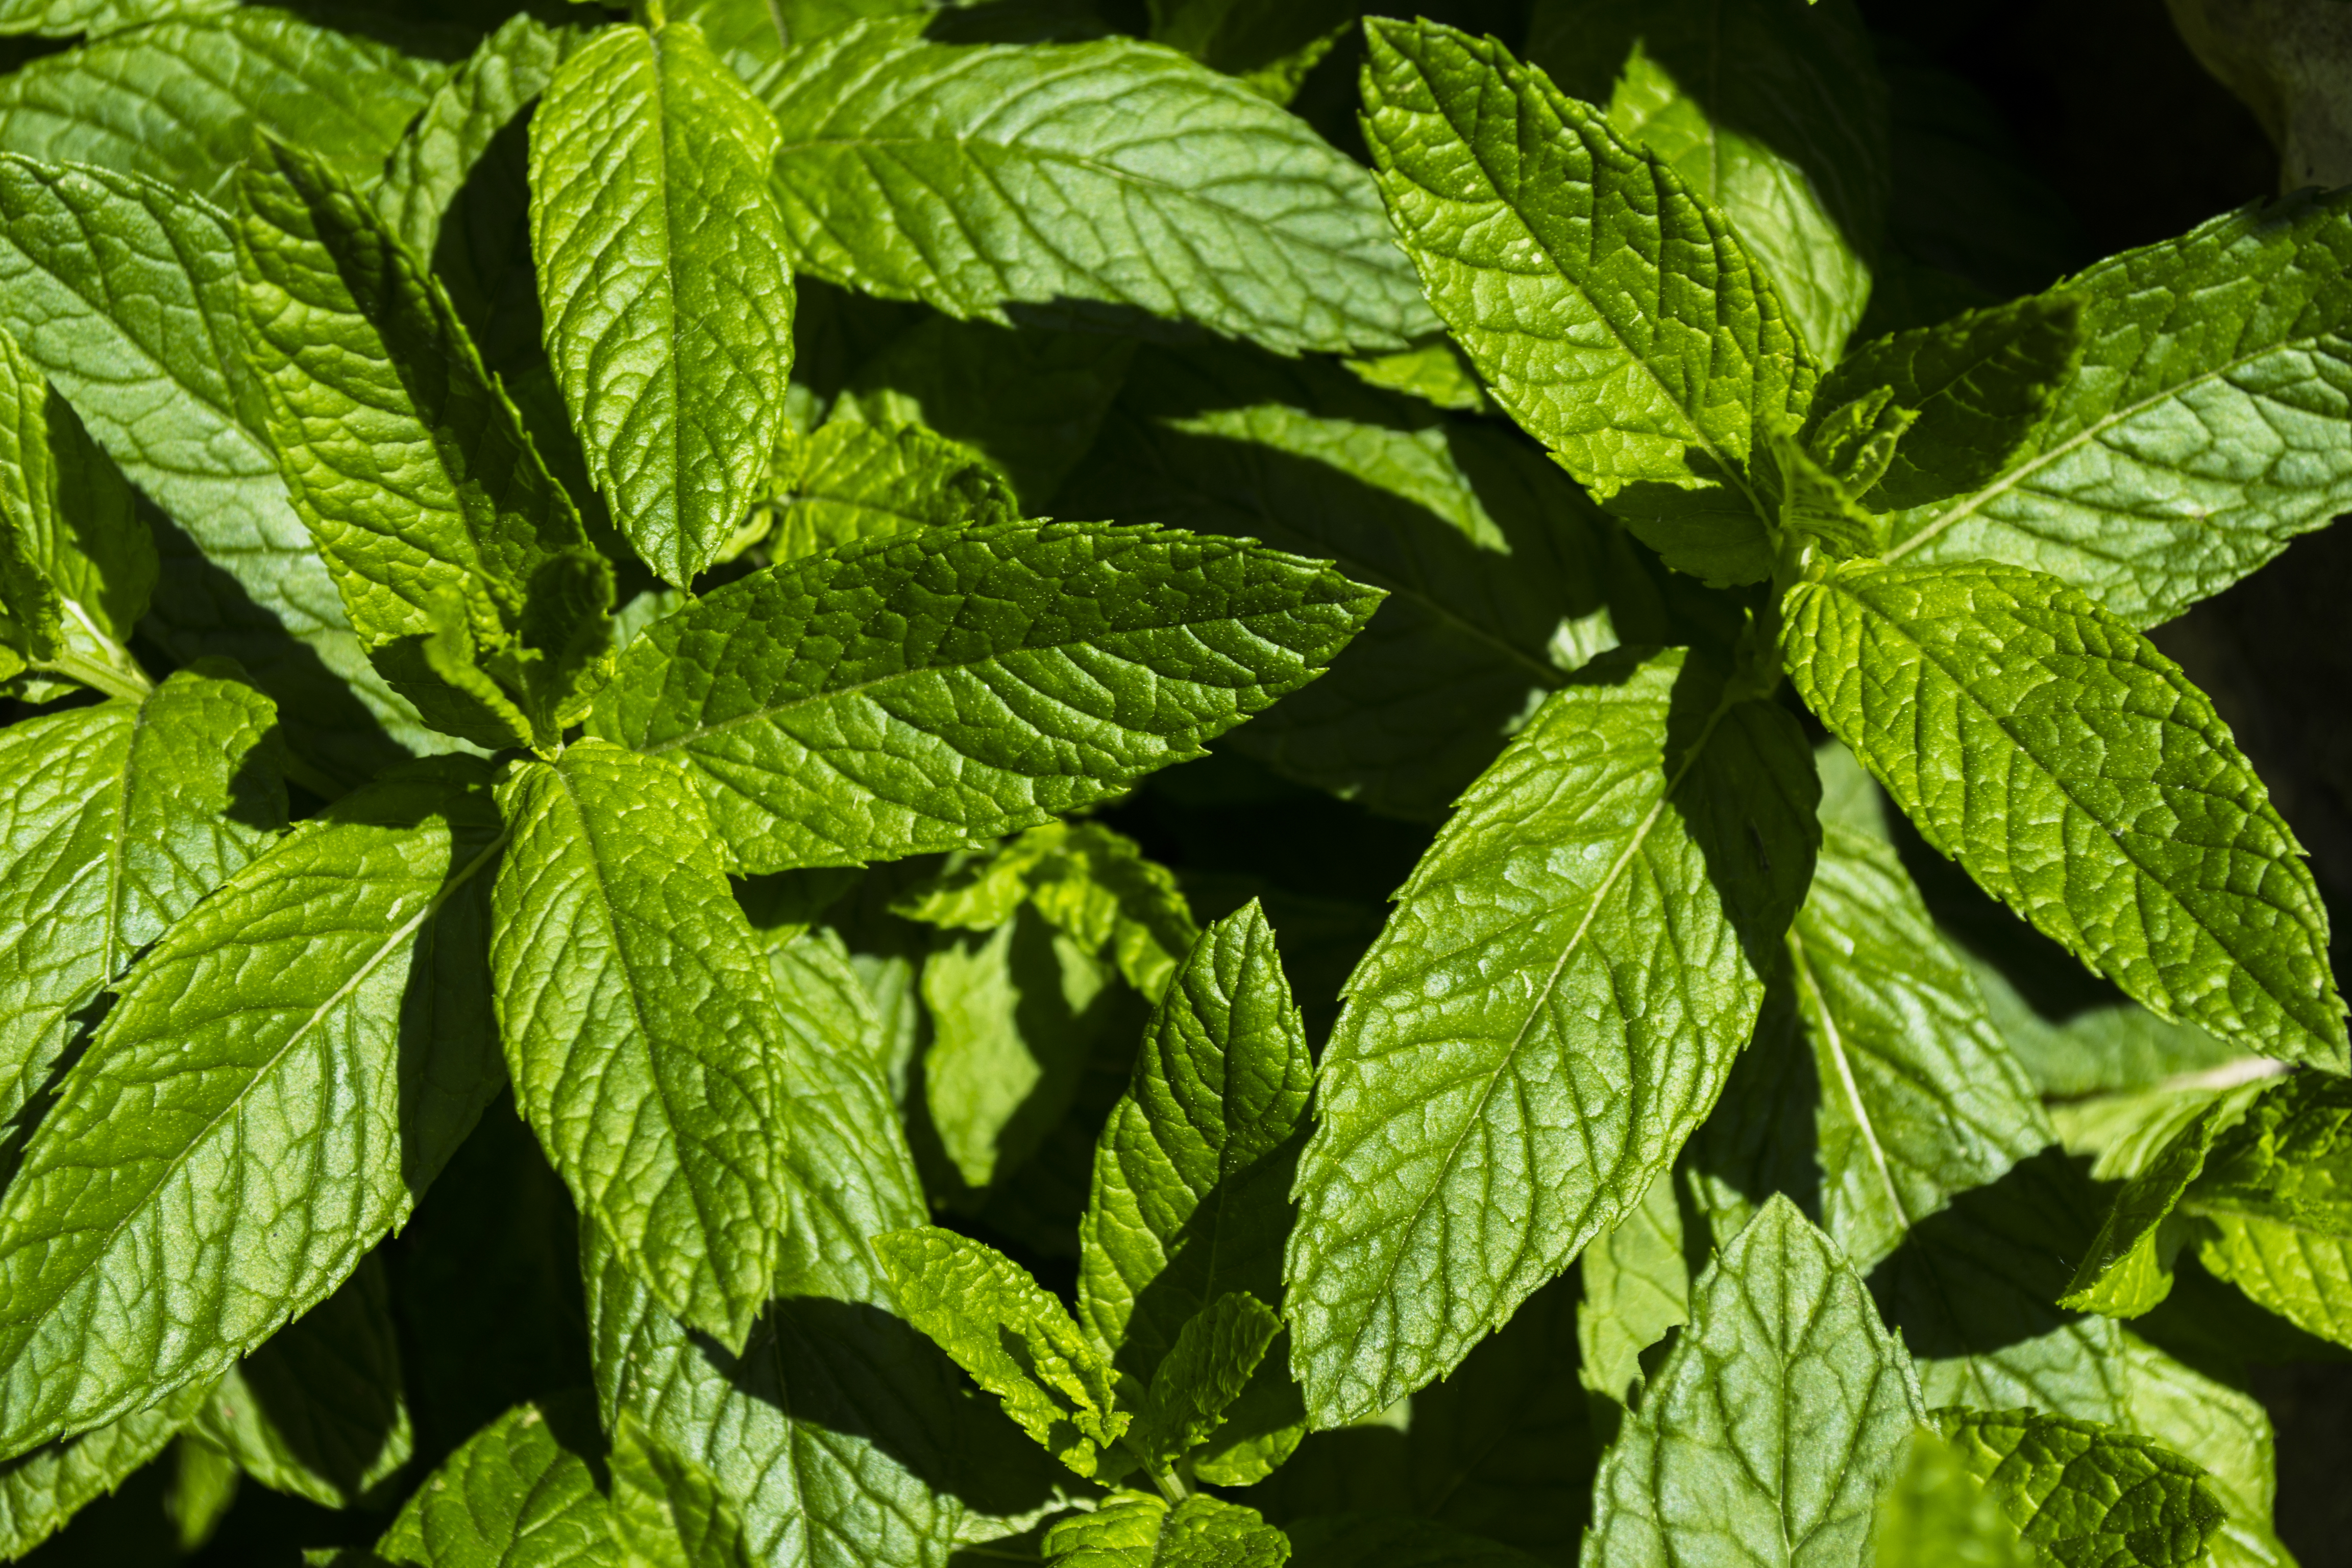
plants, peppermint, garden, plant, leaf, herb, spearmint, nettle family